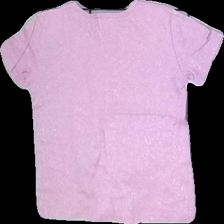
View: back
Type: Top
Category: Children
Brand: Not in the list
Brand text on label: united colors of benetton
Colors: Pink, White
Material: unknown
Pattern: Metallic
Cut: Regular
Season: All
Smell: Minor
Price range: 50-100
Recommended usage: Reuse